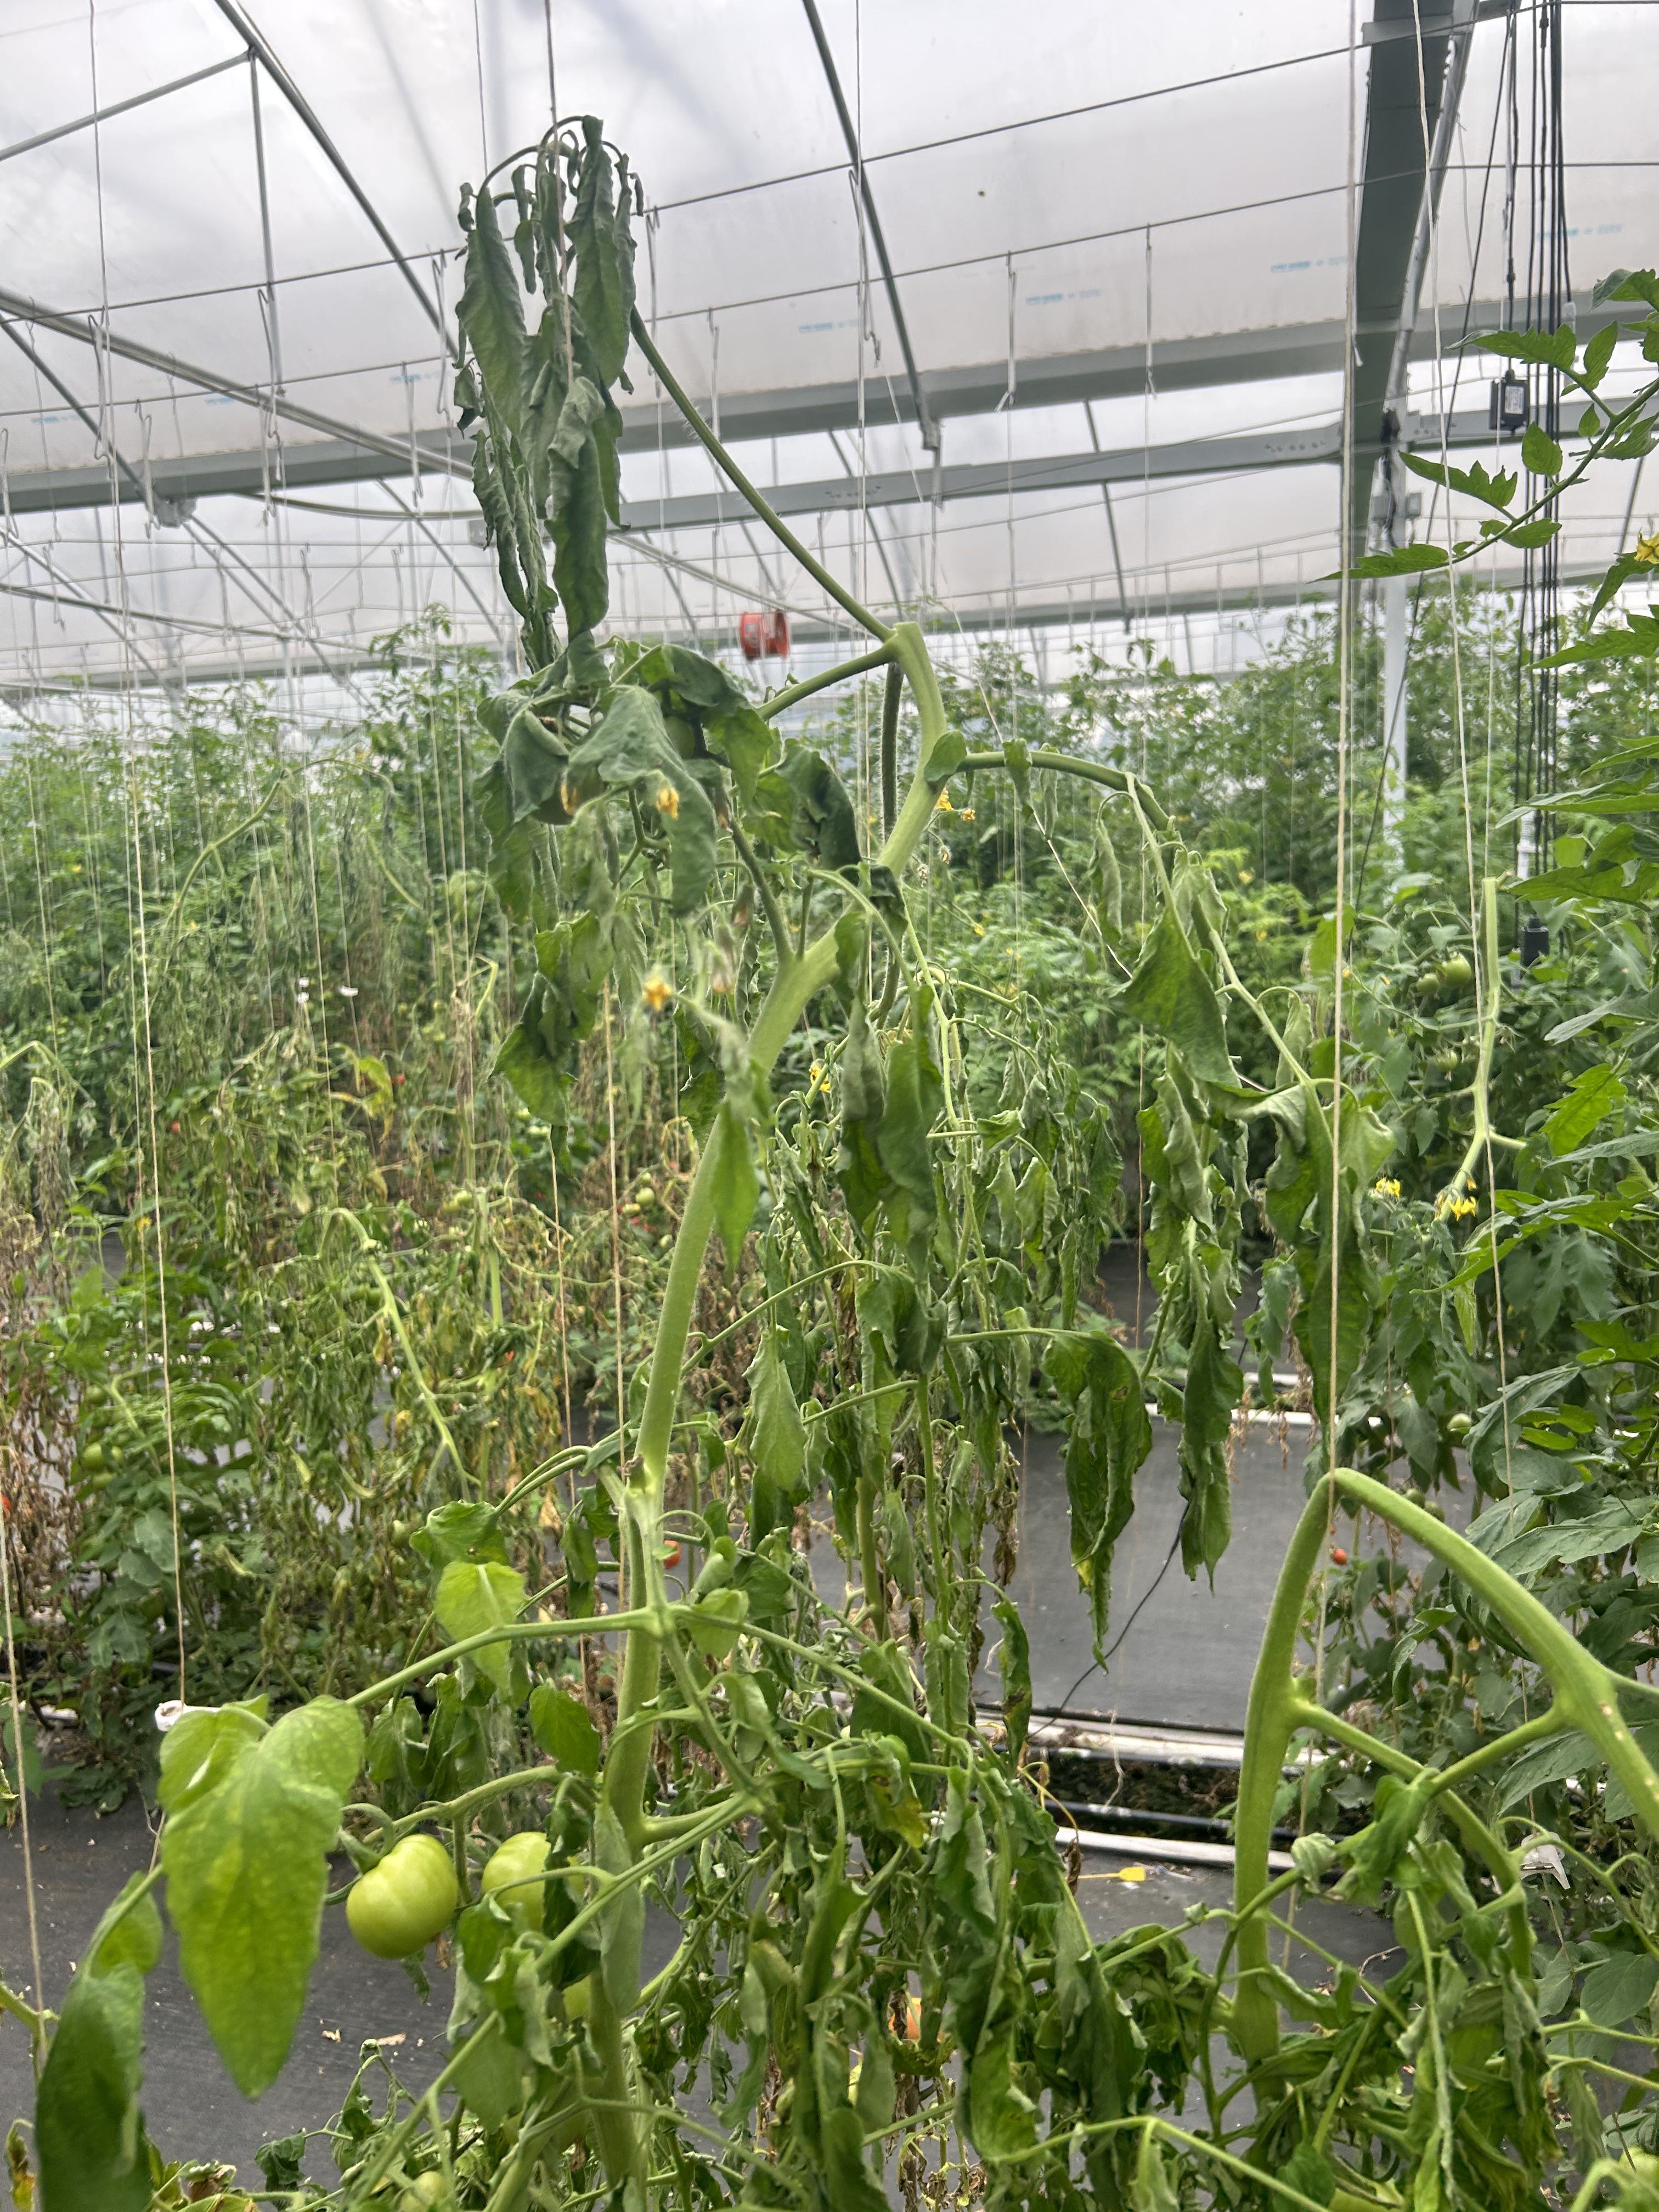
Disease: Wilt